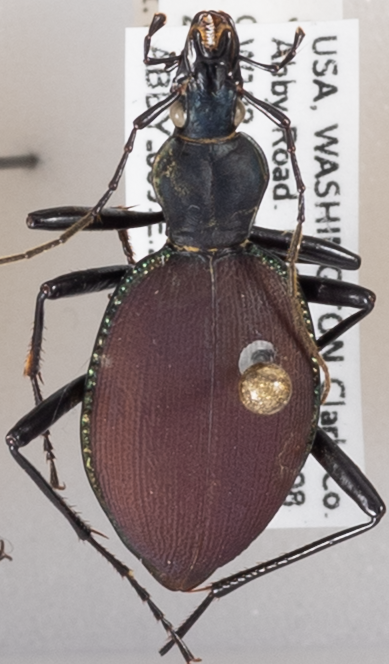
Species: Scaphinotus angusticollis
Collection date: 2022-07-05
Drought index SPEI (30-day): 1.012
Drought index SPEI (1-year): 1.13
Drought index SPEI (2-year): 0.406